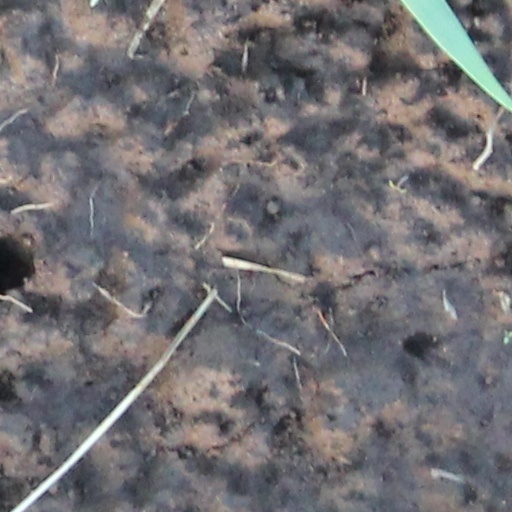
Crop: wheat